Bouquet of Lilies Clock (Fabergé egg)

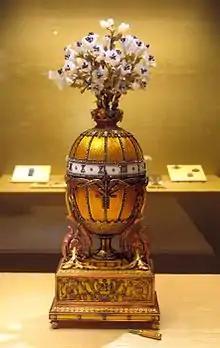

The Bouquet of Lilies Clock egg (or the Madonna Lily Clock egg) is a jewelled Easter egg made under the supervision of the Russian jeweller Peter Carl Fabergé in 1899 for Tsar Nicholas II as an Easter gift to his wife, the Tsaritsa Alexandra Fyodorovna. It is currently held in the Kremlin Armoury Museum in Moscow, and it is one of the few imperial Fabergé eggs that were never sold after the Russian Revolution.